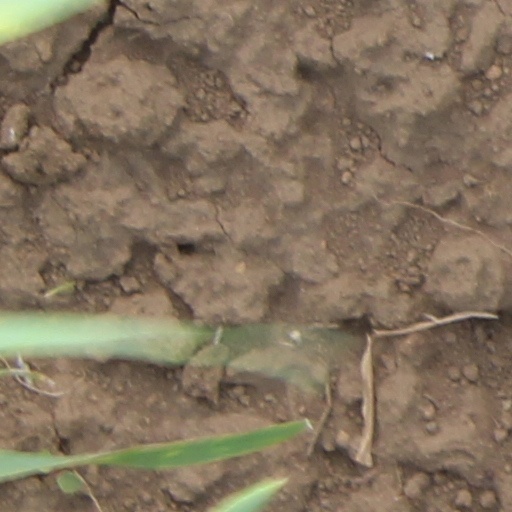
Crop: wheat